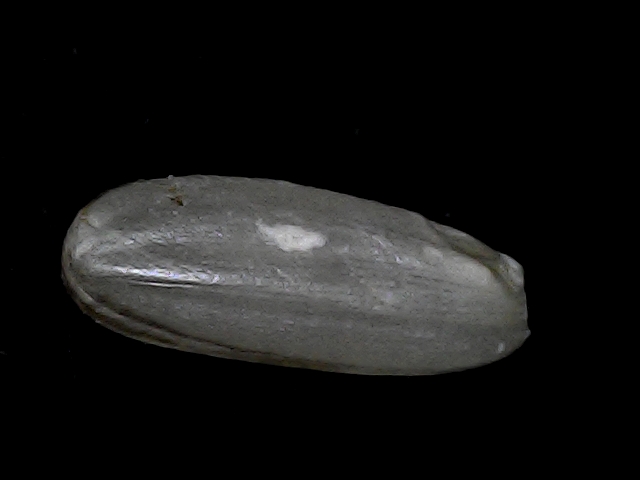
Rice variety: BD49